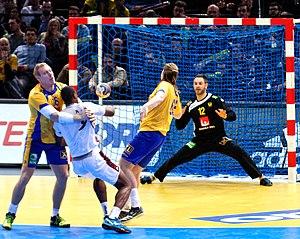
Match de la phase préliminaire du championnat du monde masculin de handball 2017 entre la Suède et le Qatar (Groupe D). A Bercy, le 18 janvier 2017.
Andreas Miroslav Palicka, né le 10 juillet 1986 à Lund, est un handballeur suédois. Il évolue au poste de gardien de but dans le club allemand des Rhein-Neckar Löwen et en équipe nationale de Suède.